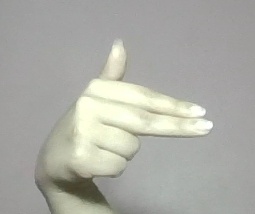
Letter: ghain